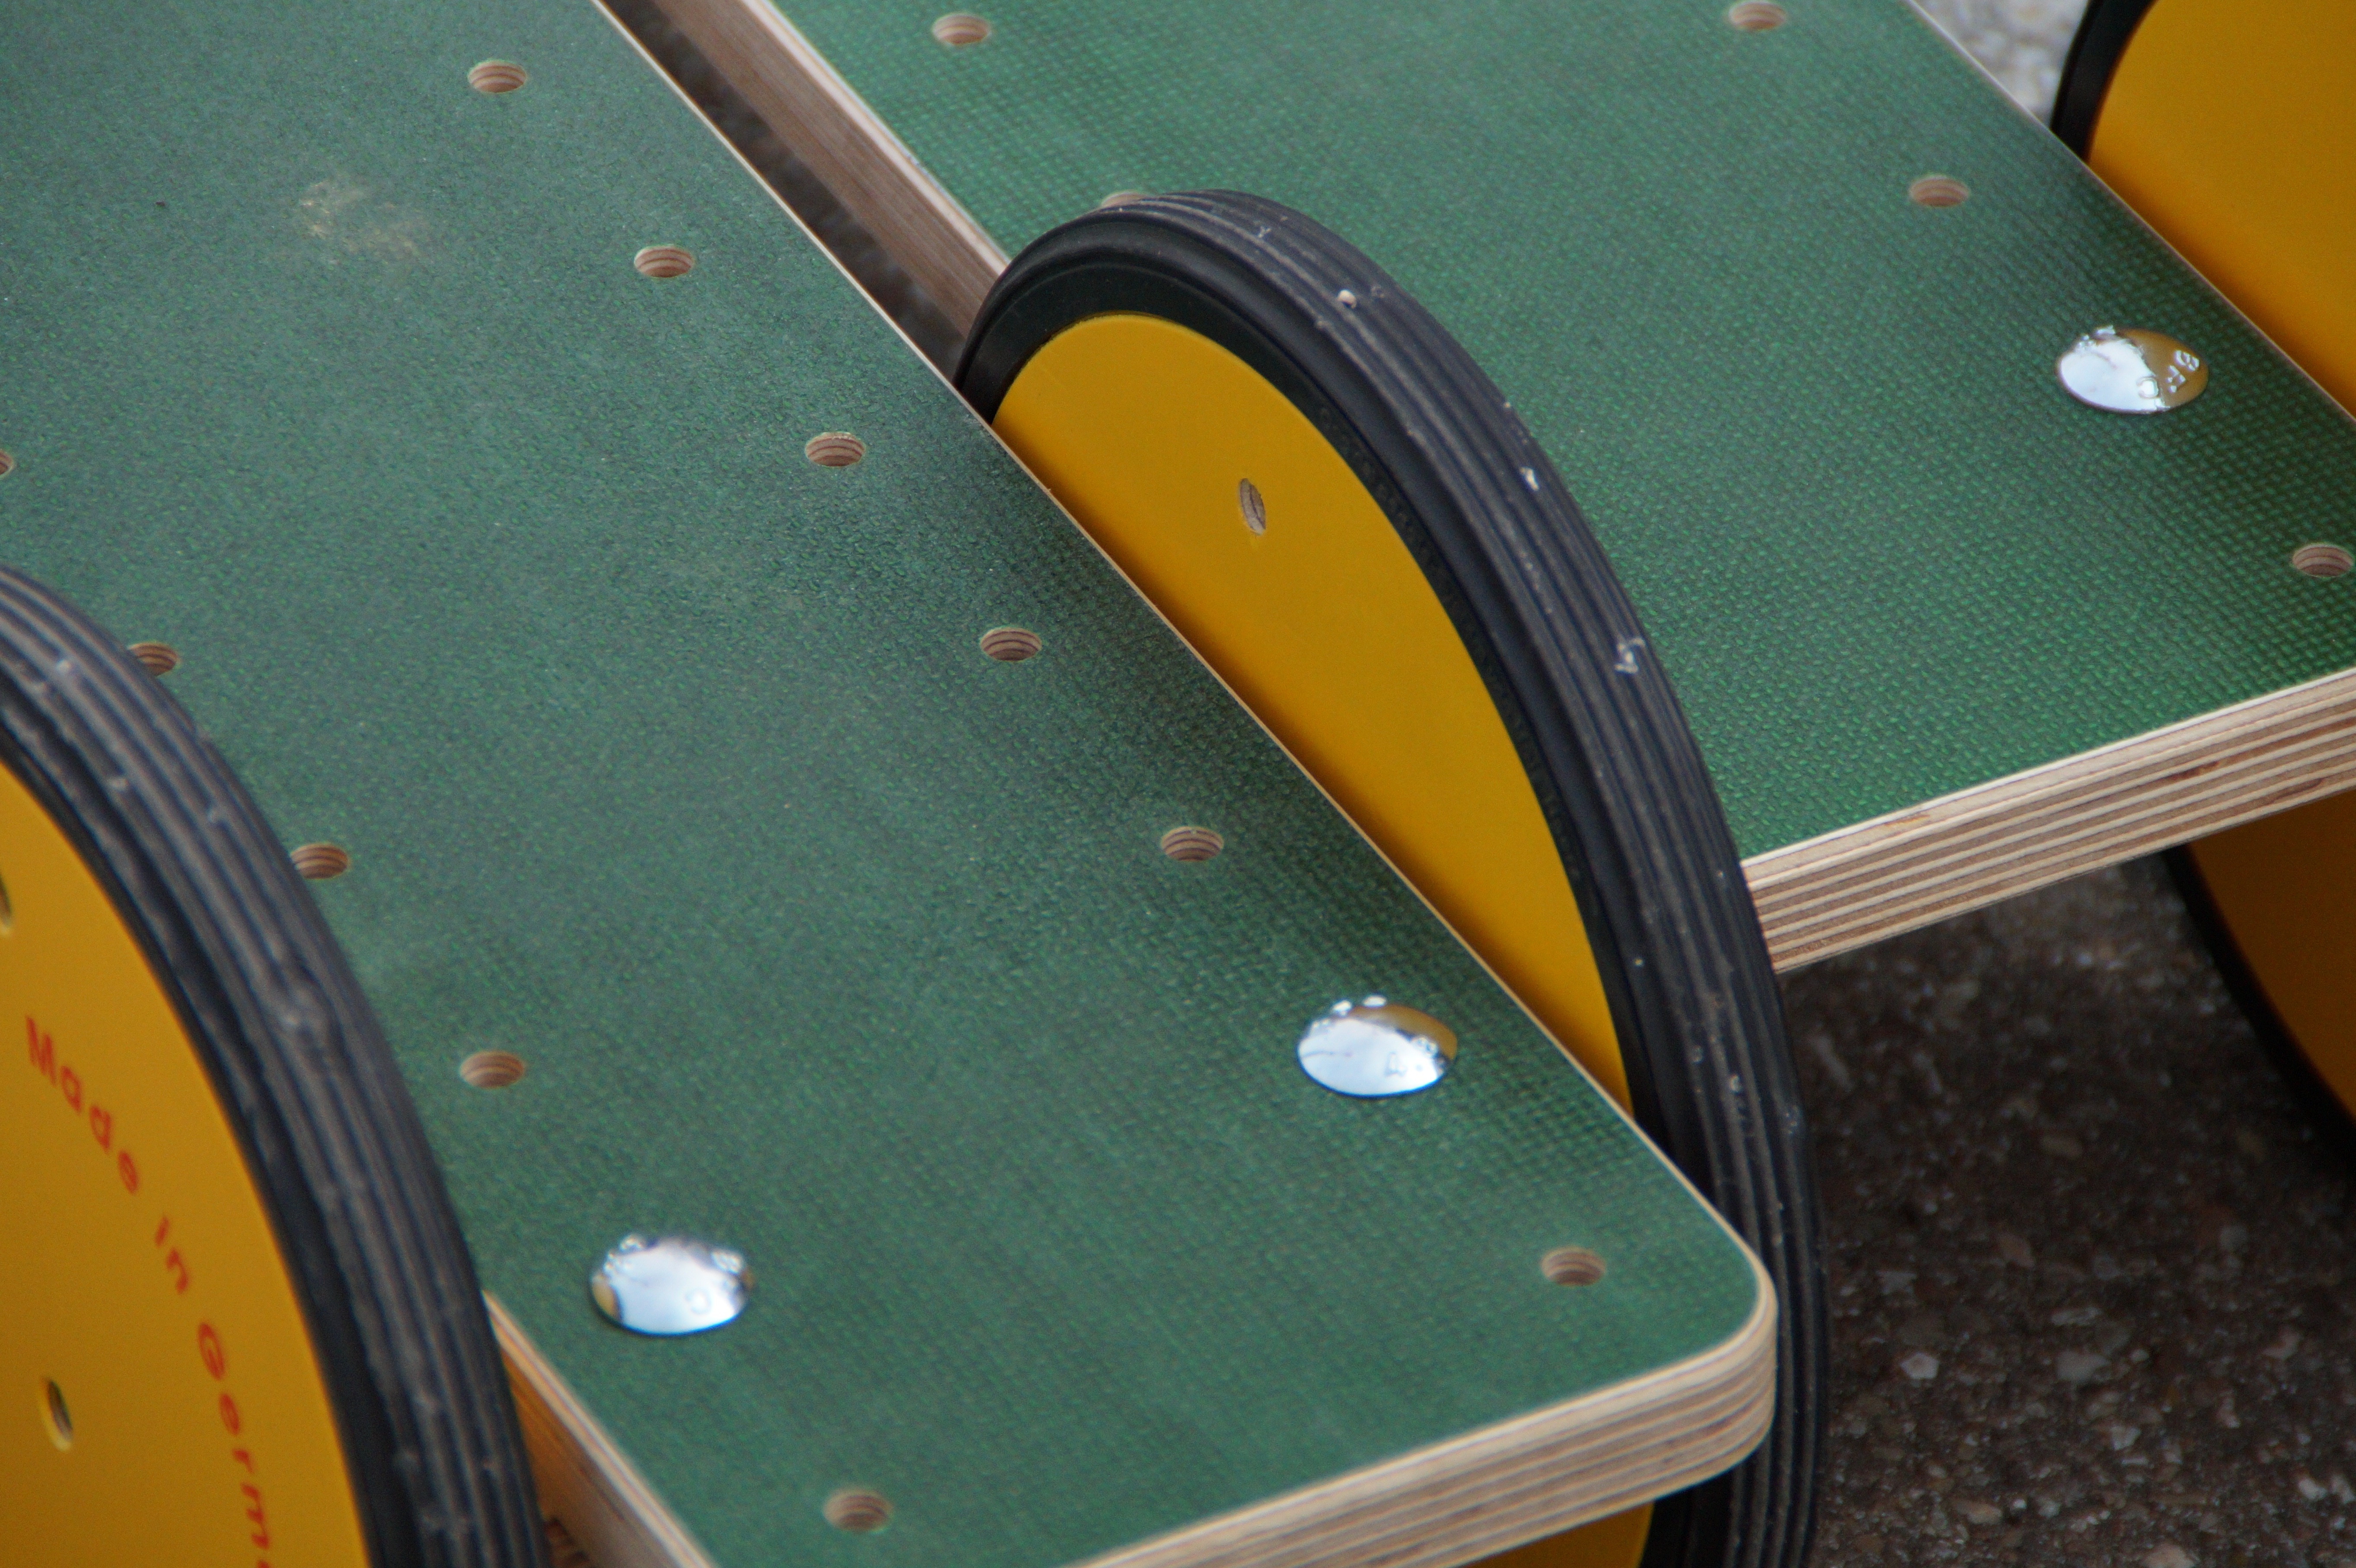
table, sport, play, recreation, pool, green, vehicle, skill, sports, toys, games, pedalo, motor skills, children vehicle, individual sports, pocket billiards, indoor games and sports, cue sports, carom billiards, cue stick, english billiards, billiard table, disability needs